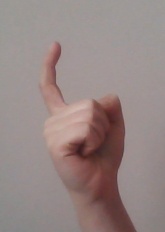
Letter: ra